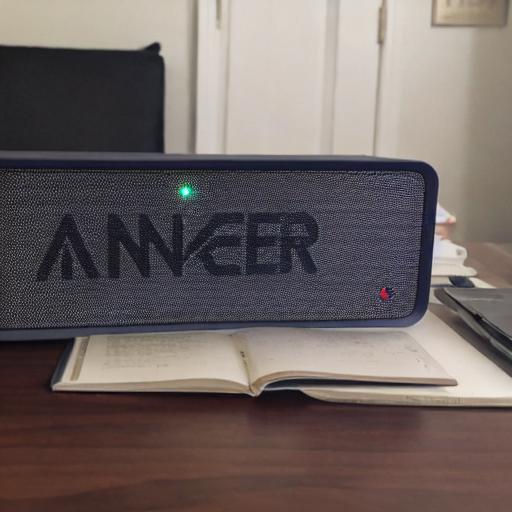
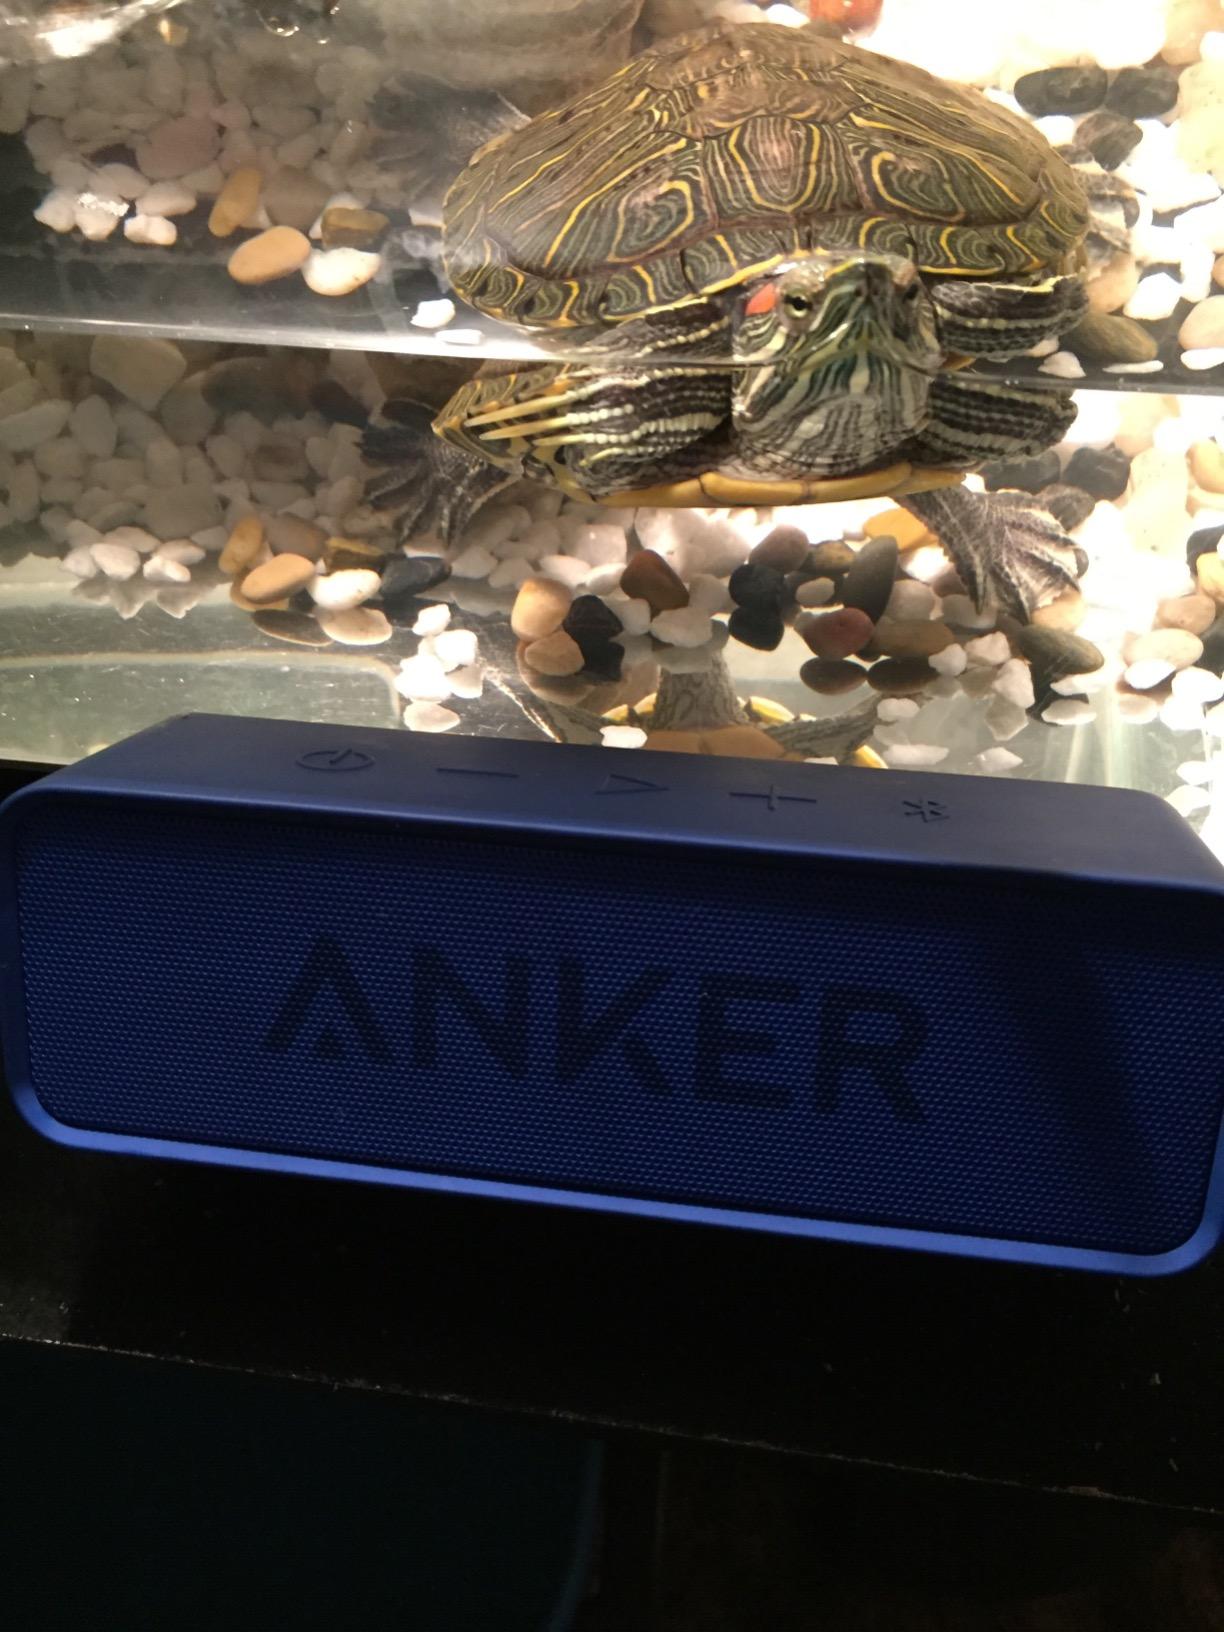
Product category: speaker
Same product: no